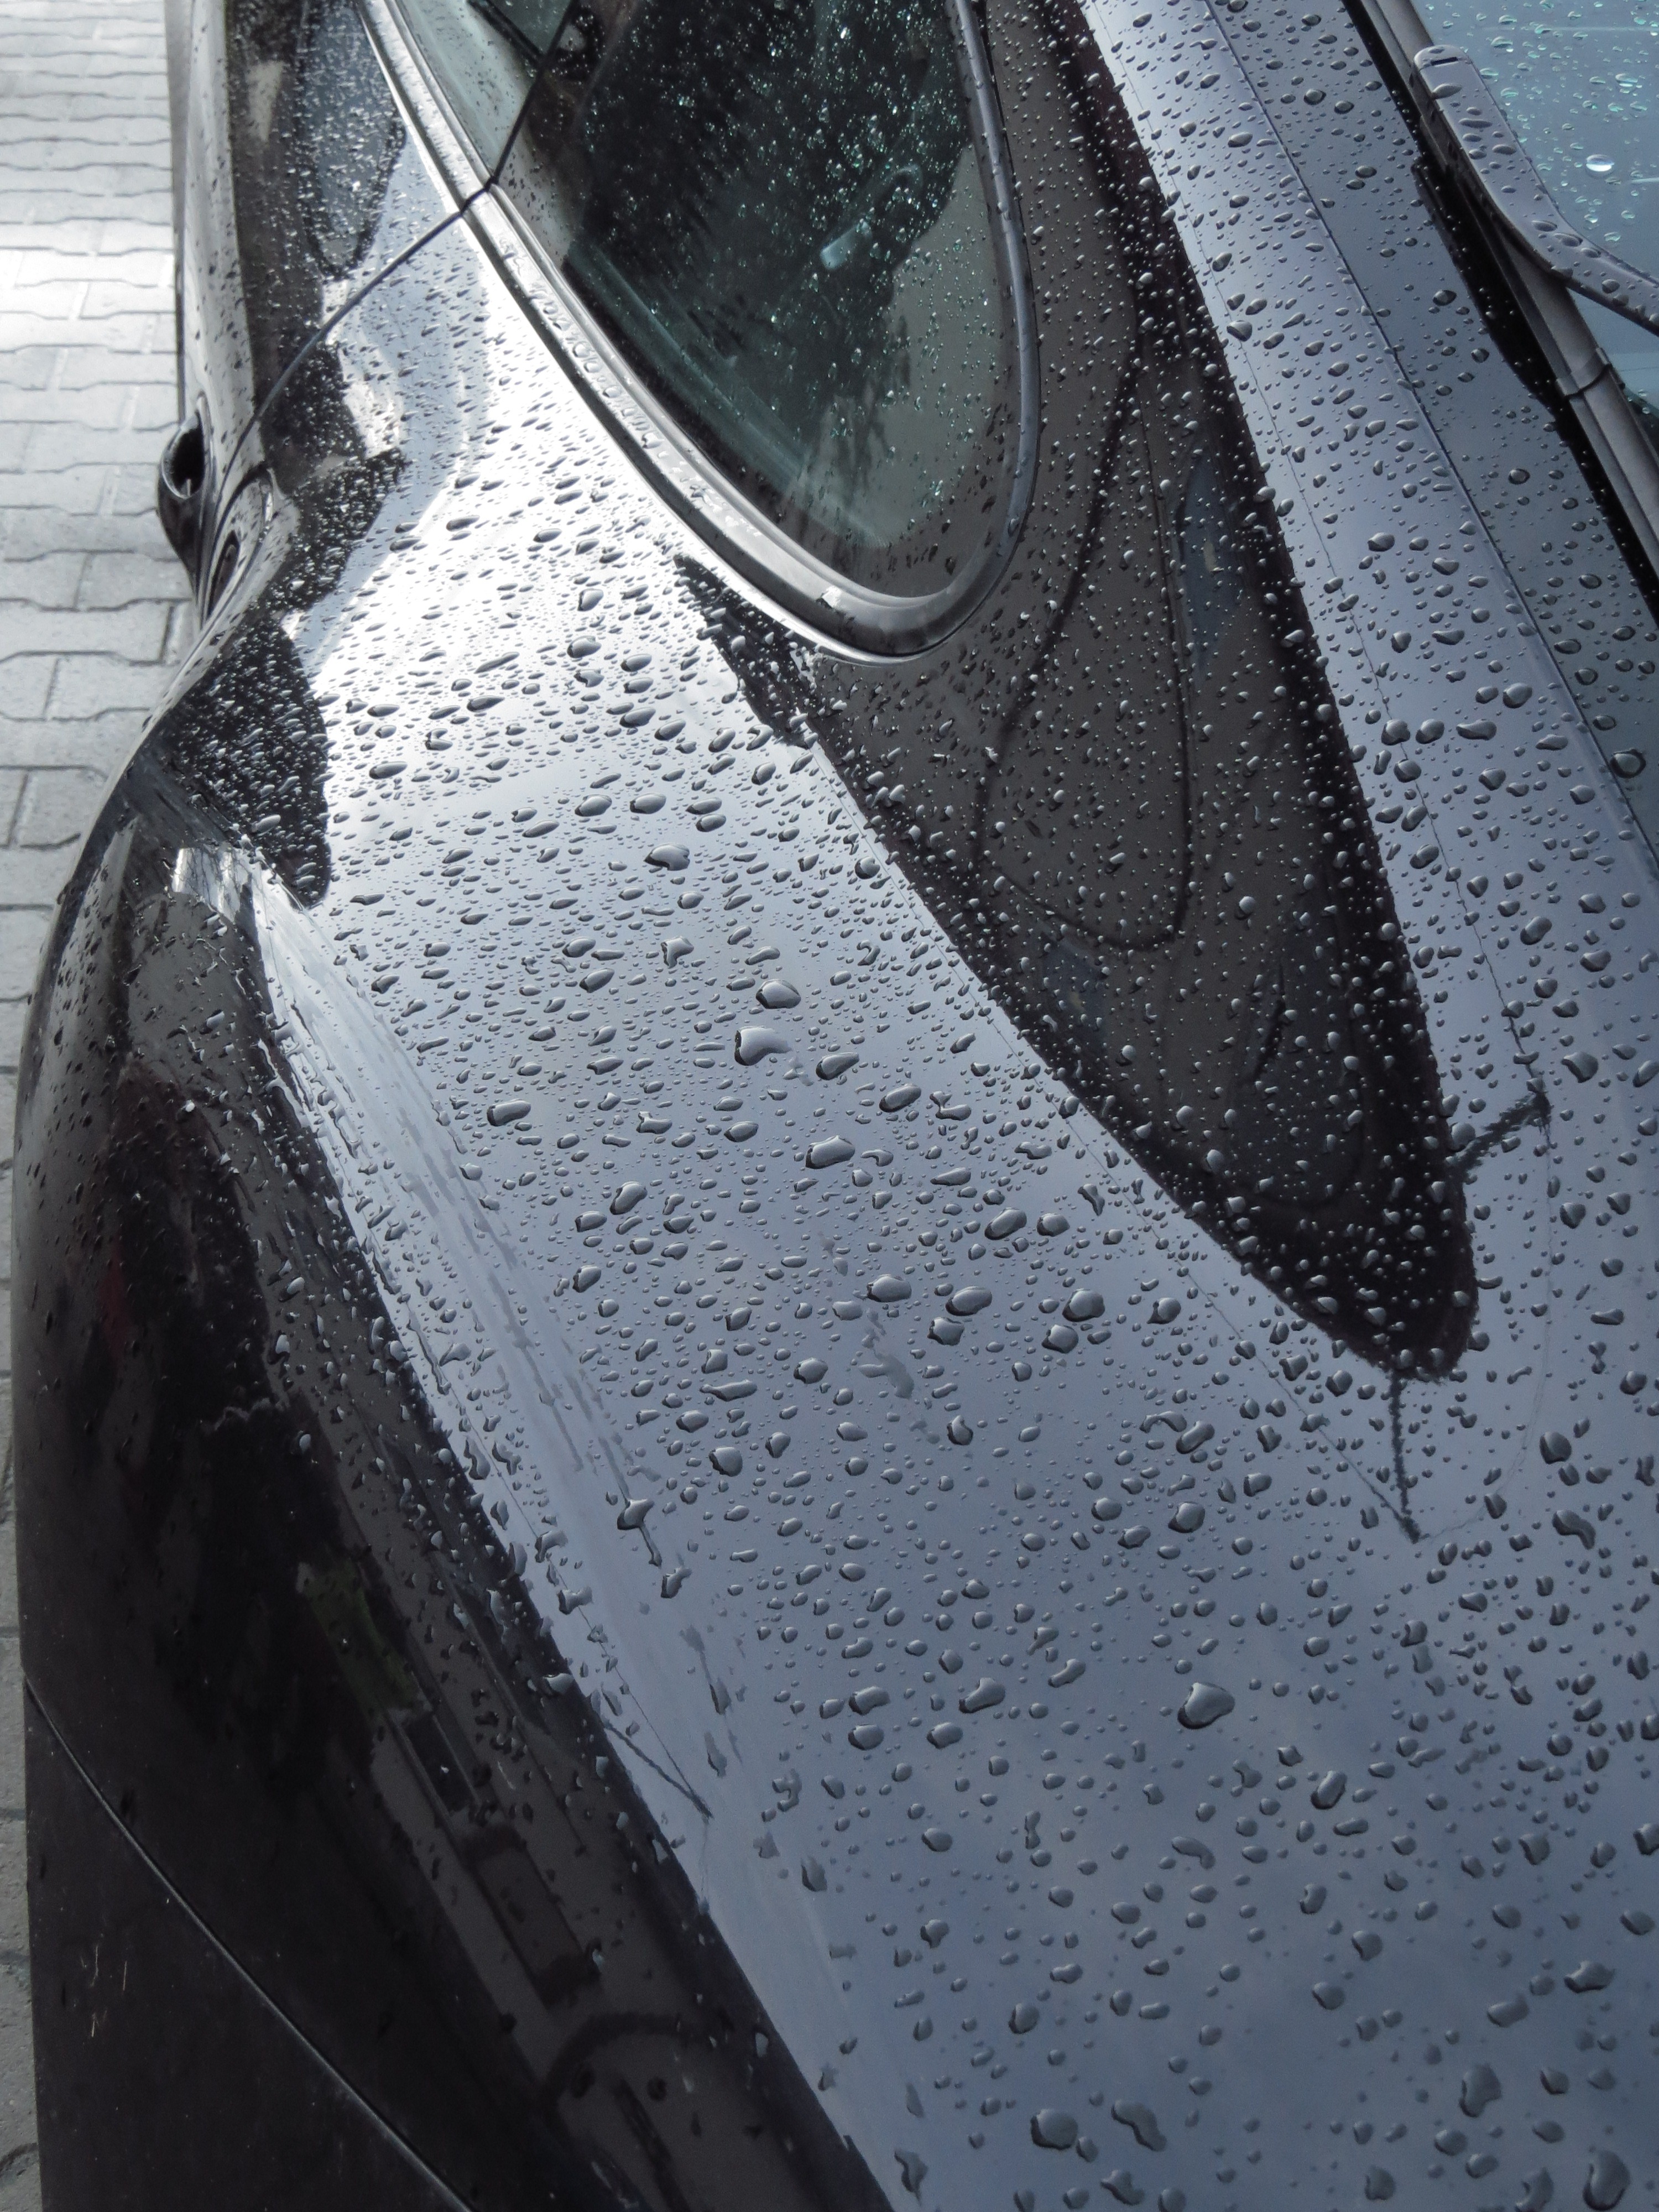
snow, wheel, rain, window, glass, raindrop, wet, vehicle, shine, windshield, paint, auto, black, tire, bumper, fender, porsche, flank, run off, auto part, automotive exterior, automotive tire